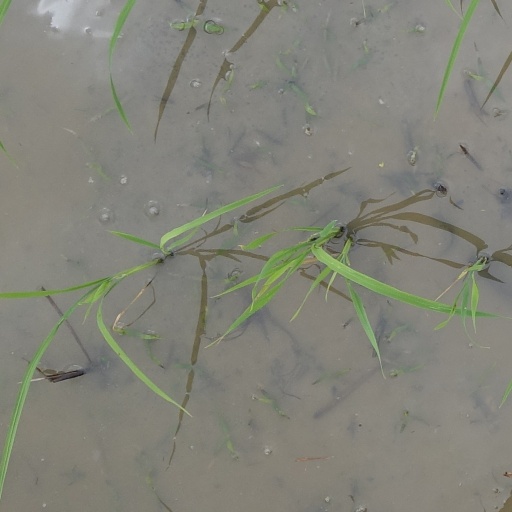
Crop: rice